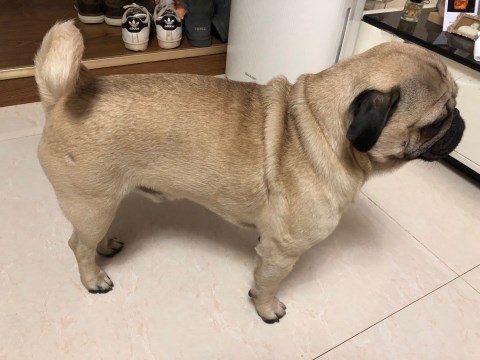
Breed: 798-n000130-pug